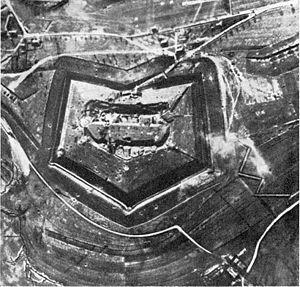
La bataille de Verdun est une bataille qui s'est déroulée du 21 février au 18 décembre 1916 dans la région de Verdun en Lorraine, durant la Première Guerre mondiale. Elle a opposé les armées françaises et allemandes.